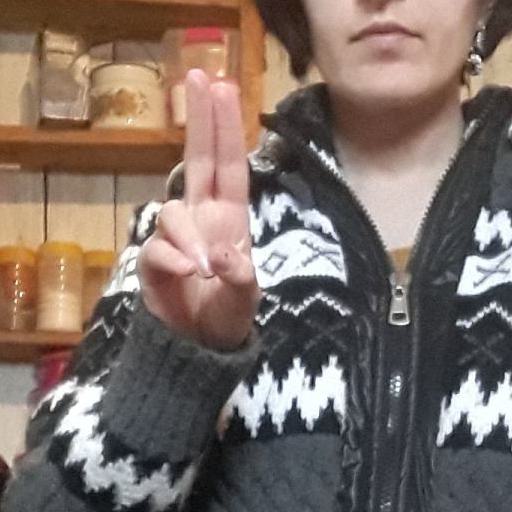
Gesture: two_up